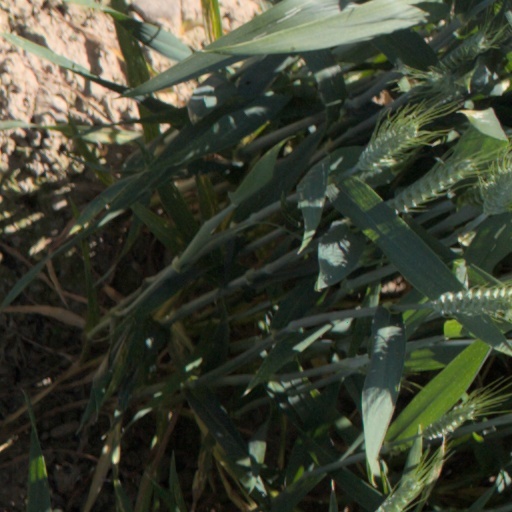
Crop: wheat